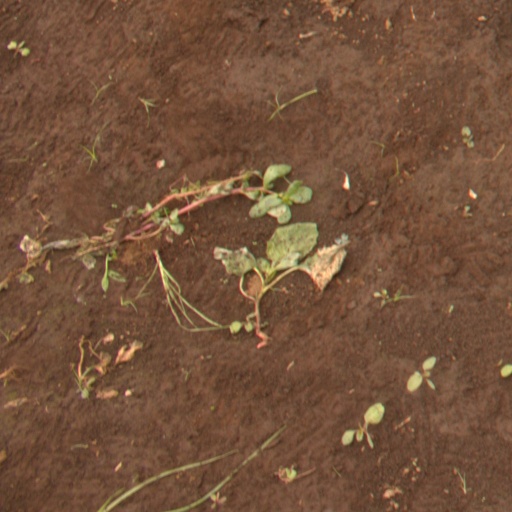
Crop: soybean